Boeing XPB

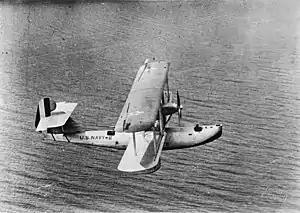

The Boeing XPB (company Model 50) was an American twin-engined biplane long-range patrol flying boat of the 1920s. A single example was built for the United States Navy.